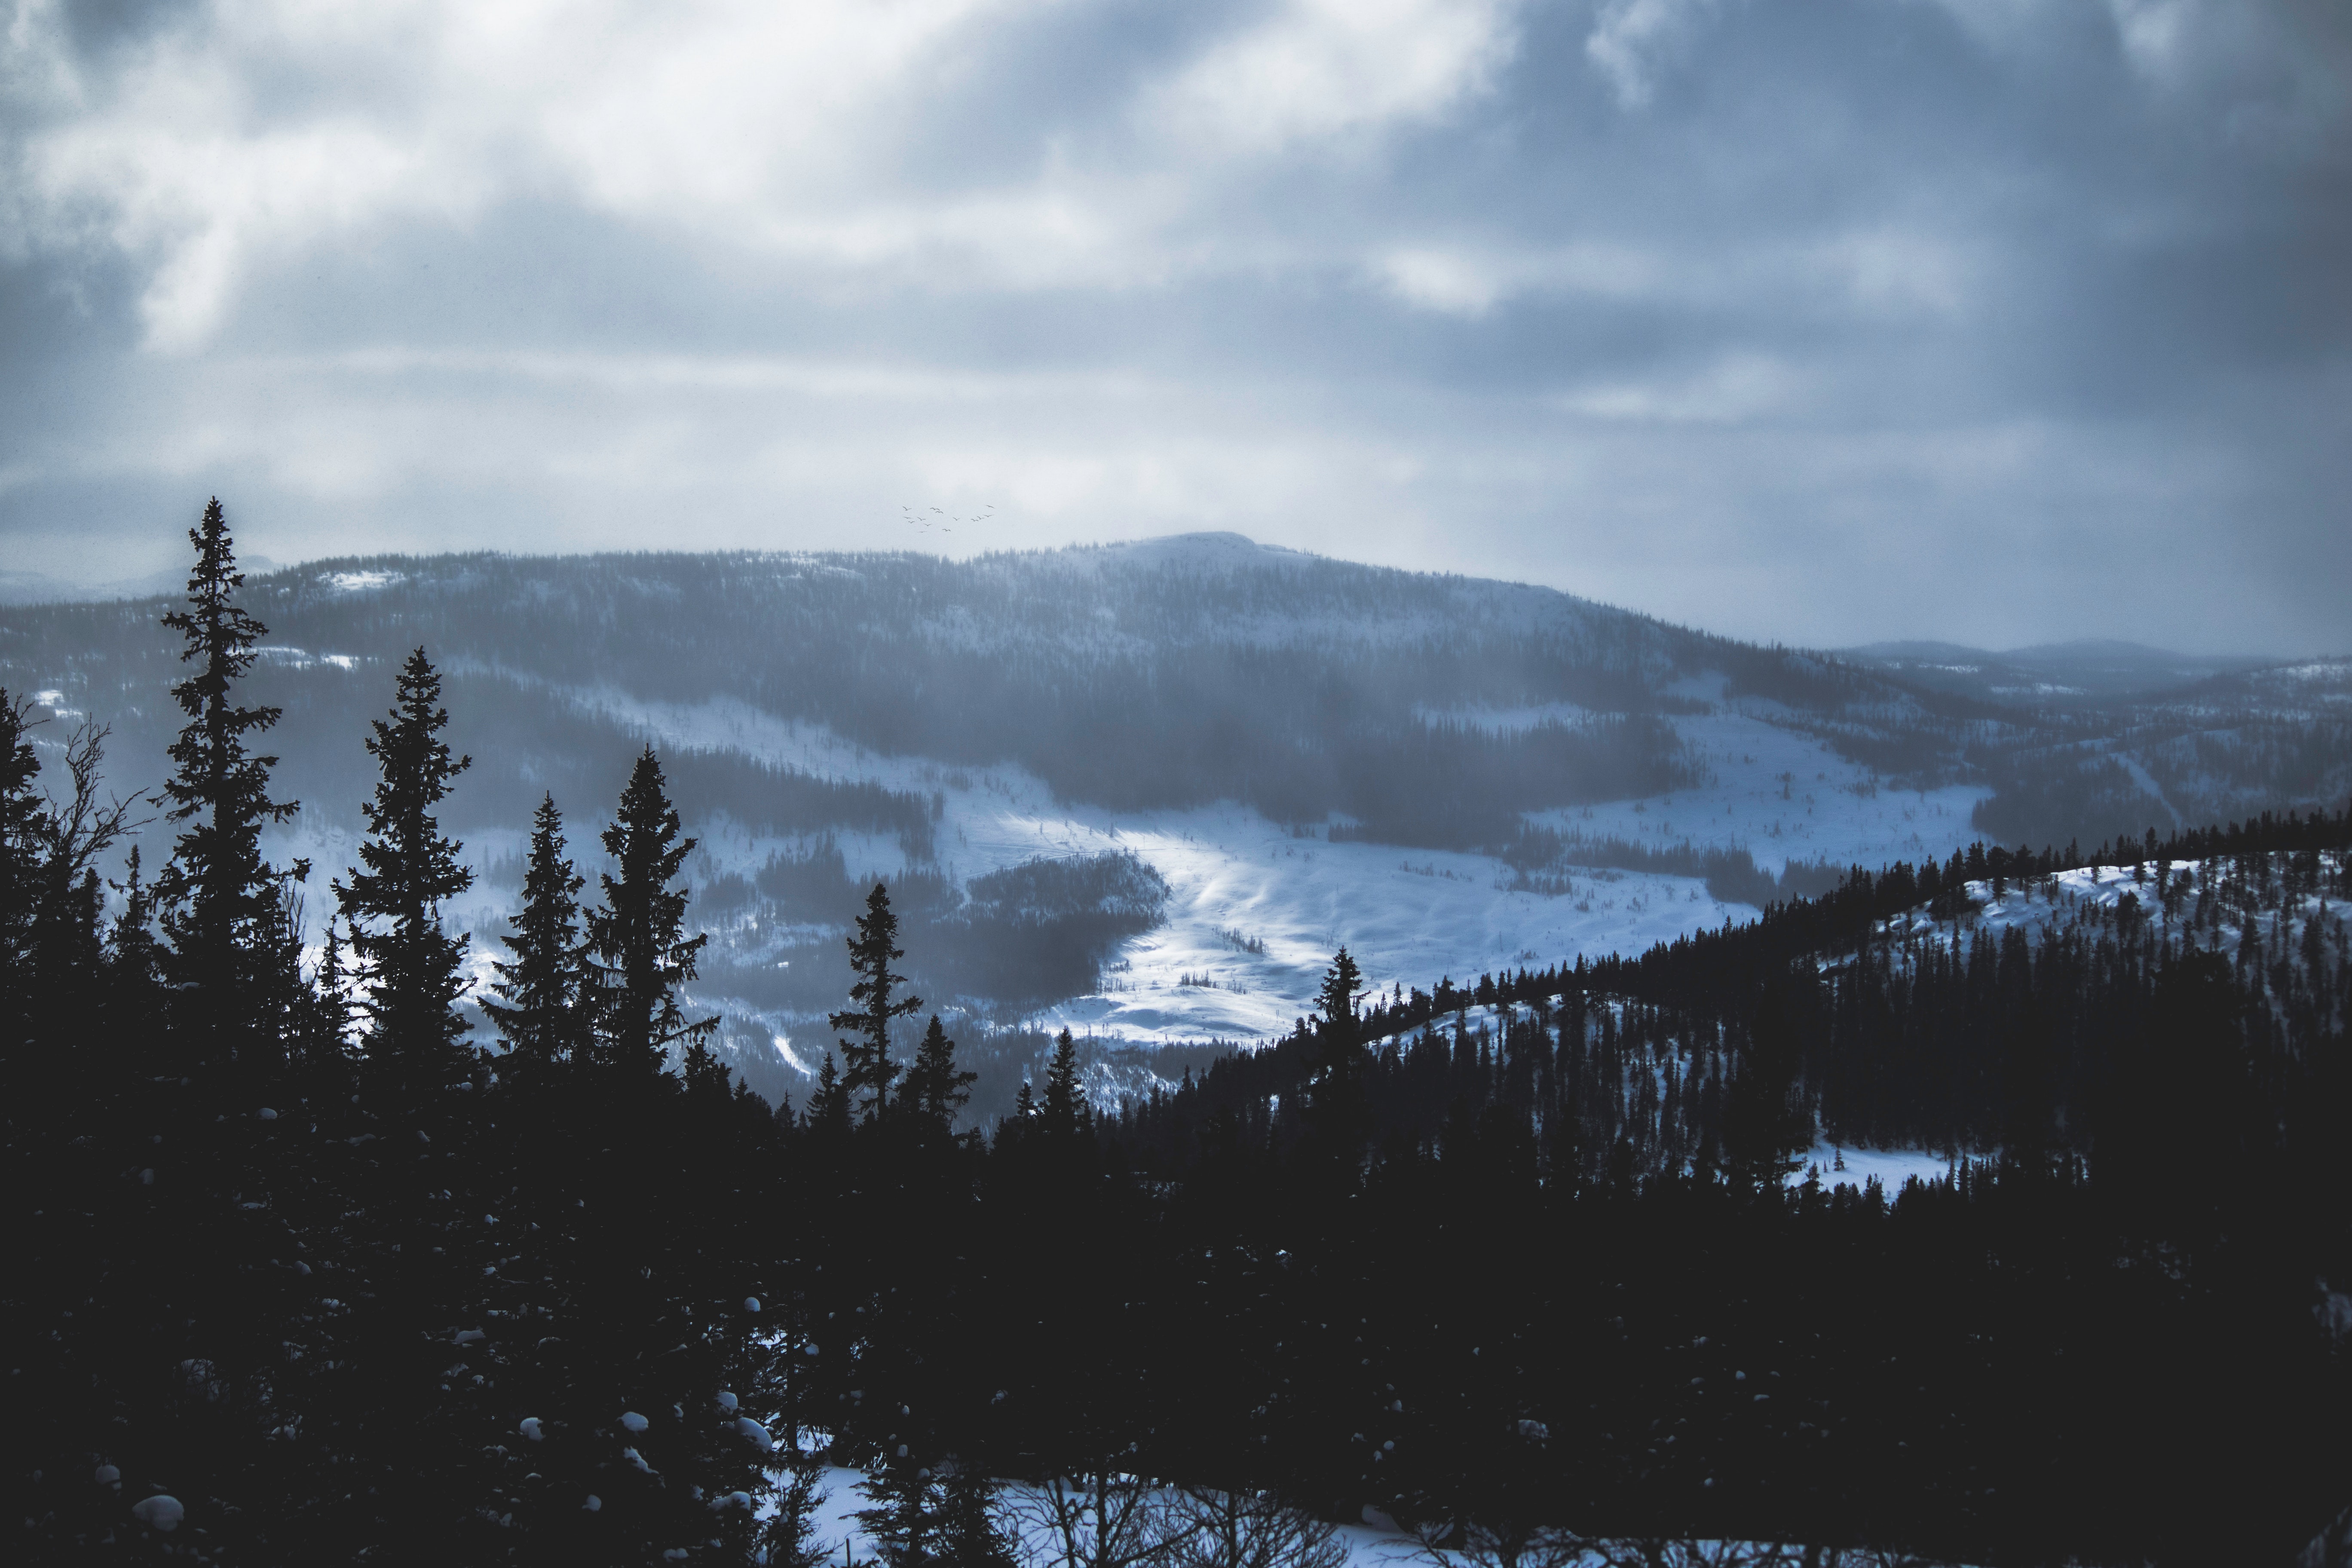
sky, cloud, mountain, mountainous landforms, atmospheric phenomenon, highland, wilderness, winter, snow, tree, mountain range, hill, fell, hill station, geological phenomenon, atmosphere, landscape, reflection, ridge, forest, mist, fog, summit, river, alps, national park, valley, lake, meteorological phenomenon, mount scenery, loch, freezing, massif, pine family, ice, road, fir